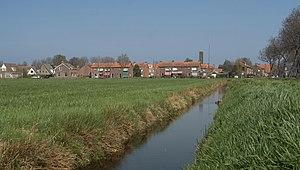
Ossenzijl est un village dans la commune néerlandaise de Steenwijkerland, dans la province d'Overijssel. Le 1ᵉʳ janvier 2006, le village comptait 520 habitants.